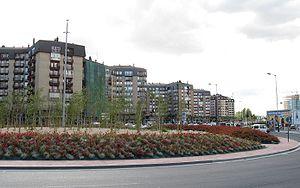
Arambizkarra en euskara et officiellement ou Aranbizcarra en espagnol est un quartier de la ville de Vitoria-Gasteiz en Pays basque dans la province d'Alava, en Espagne.